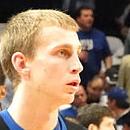
Age: 17